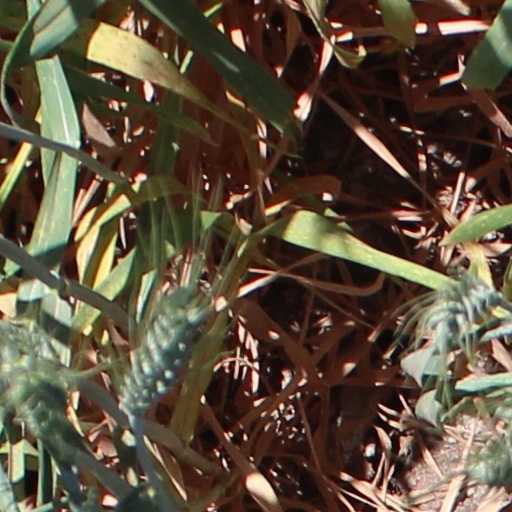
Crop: wheat